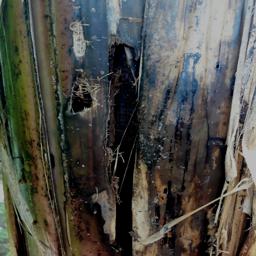
Label: PSEUDOSTEM WEEVIL